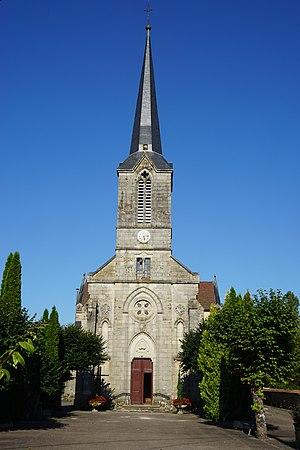
L'église de La Côte (Haute-Saône).
La Côte est une commune française située dans le département de la Haute-Saône, en région Bourgogne-Franche-Comté.